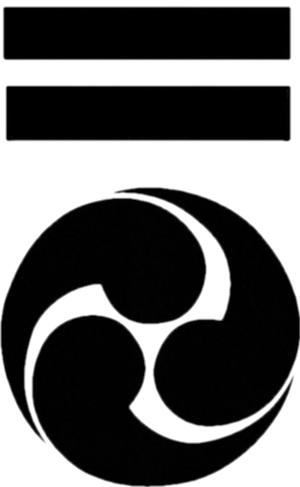
Le clan Akamatsu est un clan japonais qui se dit descendant de Morifusa Minamoto, appartenant au célèbre clan Minamoto. Le clan Akamatsu a commencé à être un clan important pendant la période Muromachi. Cette prise d'importance est due à Akamatsu Norimura. Celui-ci s'allia à Takauji Ashikaga, en 1336, pour abattre le shogunat de Kamakura et fut fait gouverneur de la province de Harima. Ils perdirent leurs domaines en 1521 à la suite de leur défaite devant leurs rivaux, les guerriers du clan Uragami. Aussi le clan Akamatsu perdit de l'importance pendant la période Sengoku avant de devenir vassal du clan Toyotomi et donc de Hideyoshi Toyotomi.